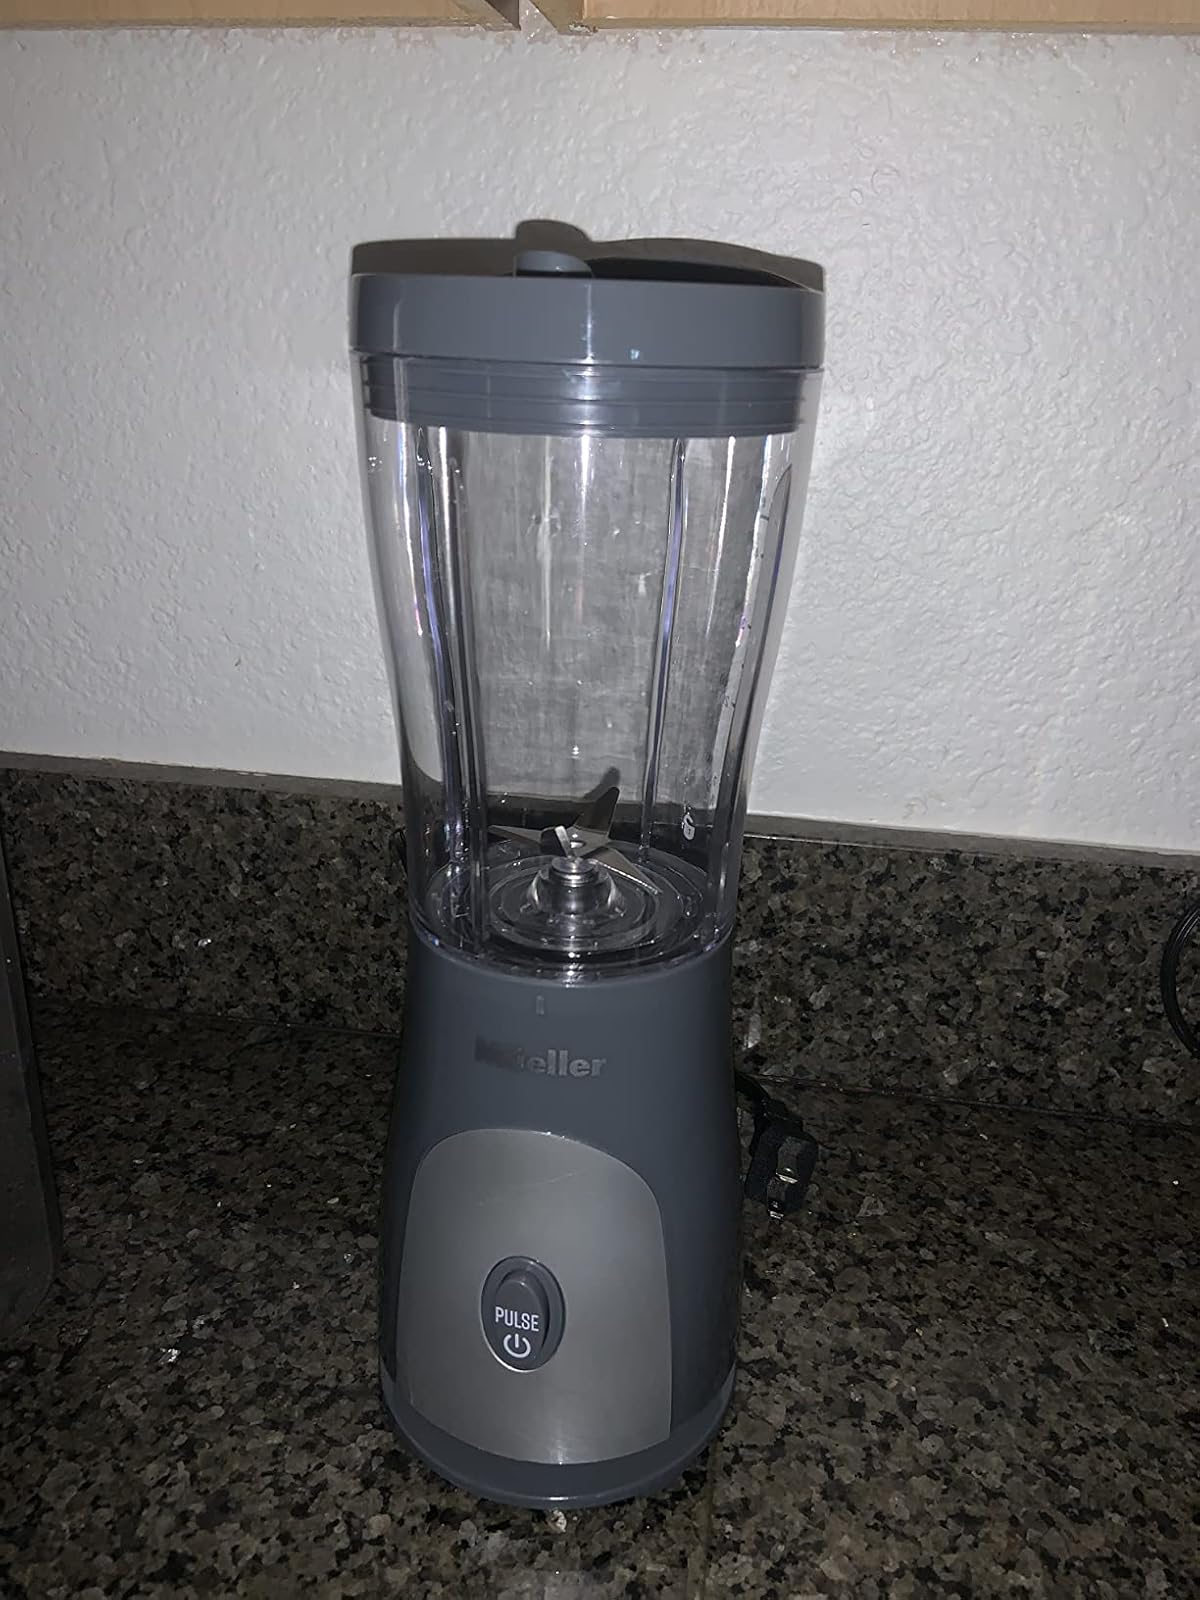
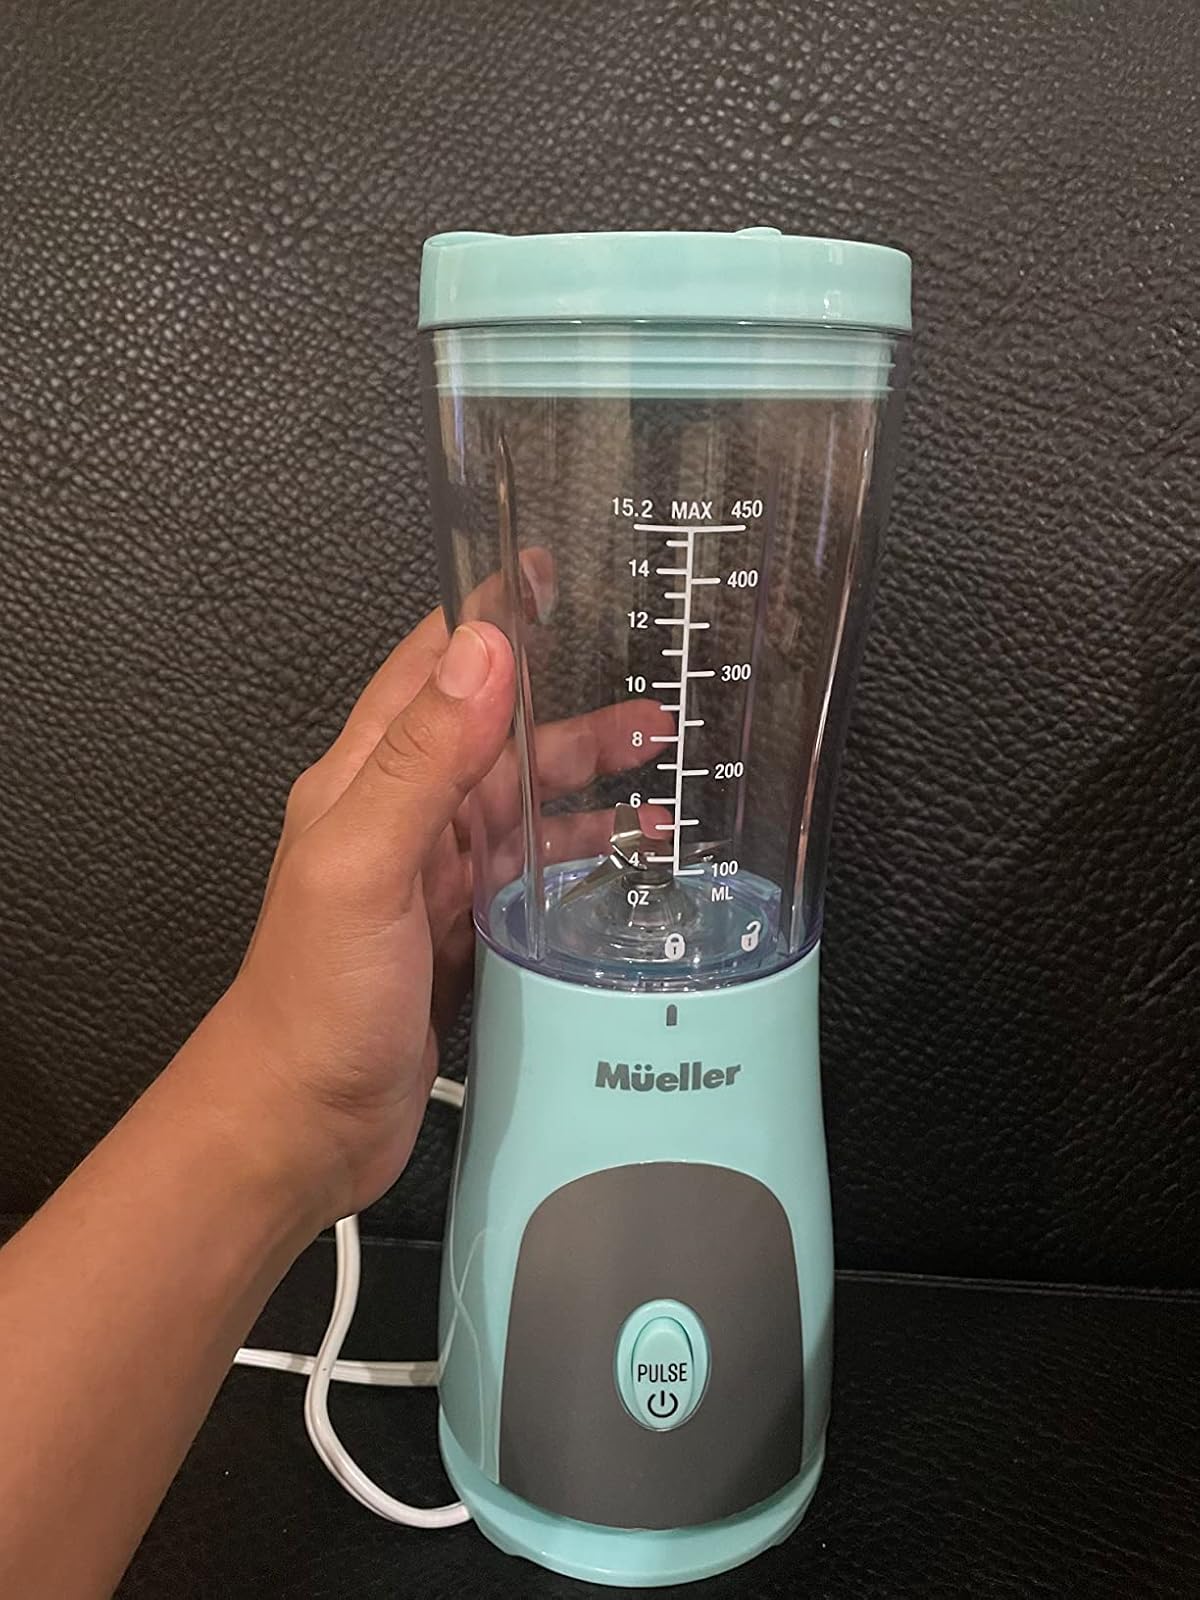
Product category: items_blender
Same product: no